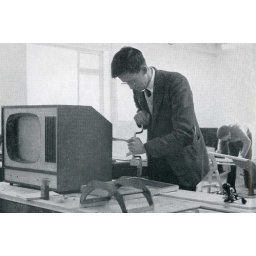
AK Cox completing a wooden TV cabinet in the woodwork shop